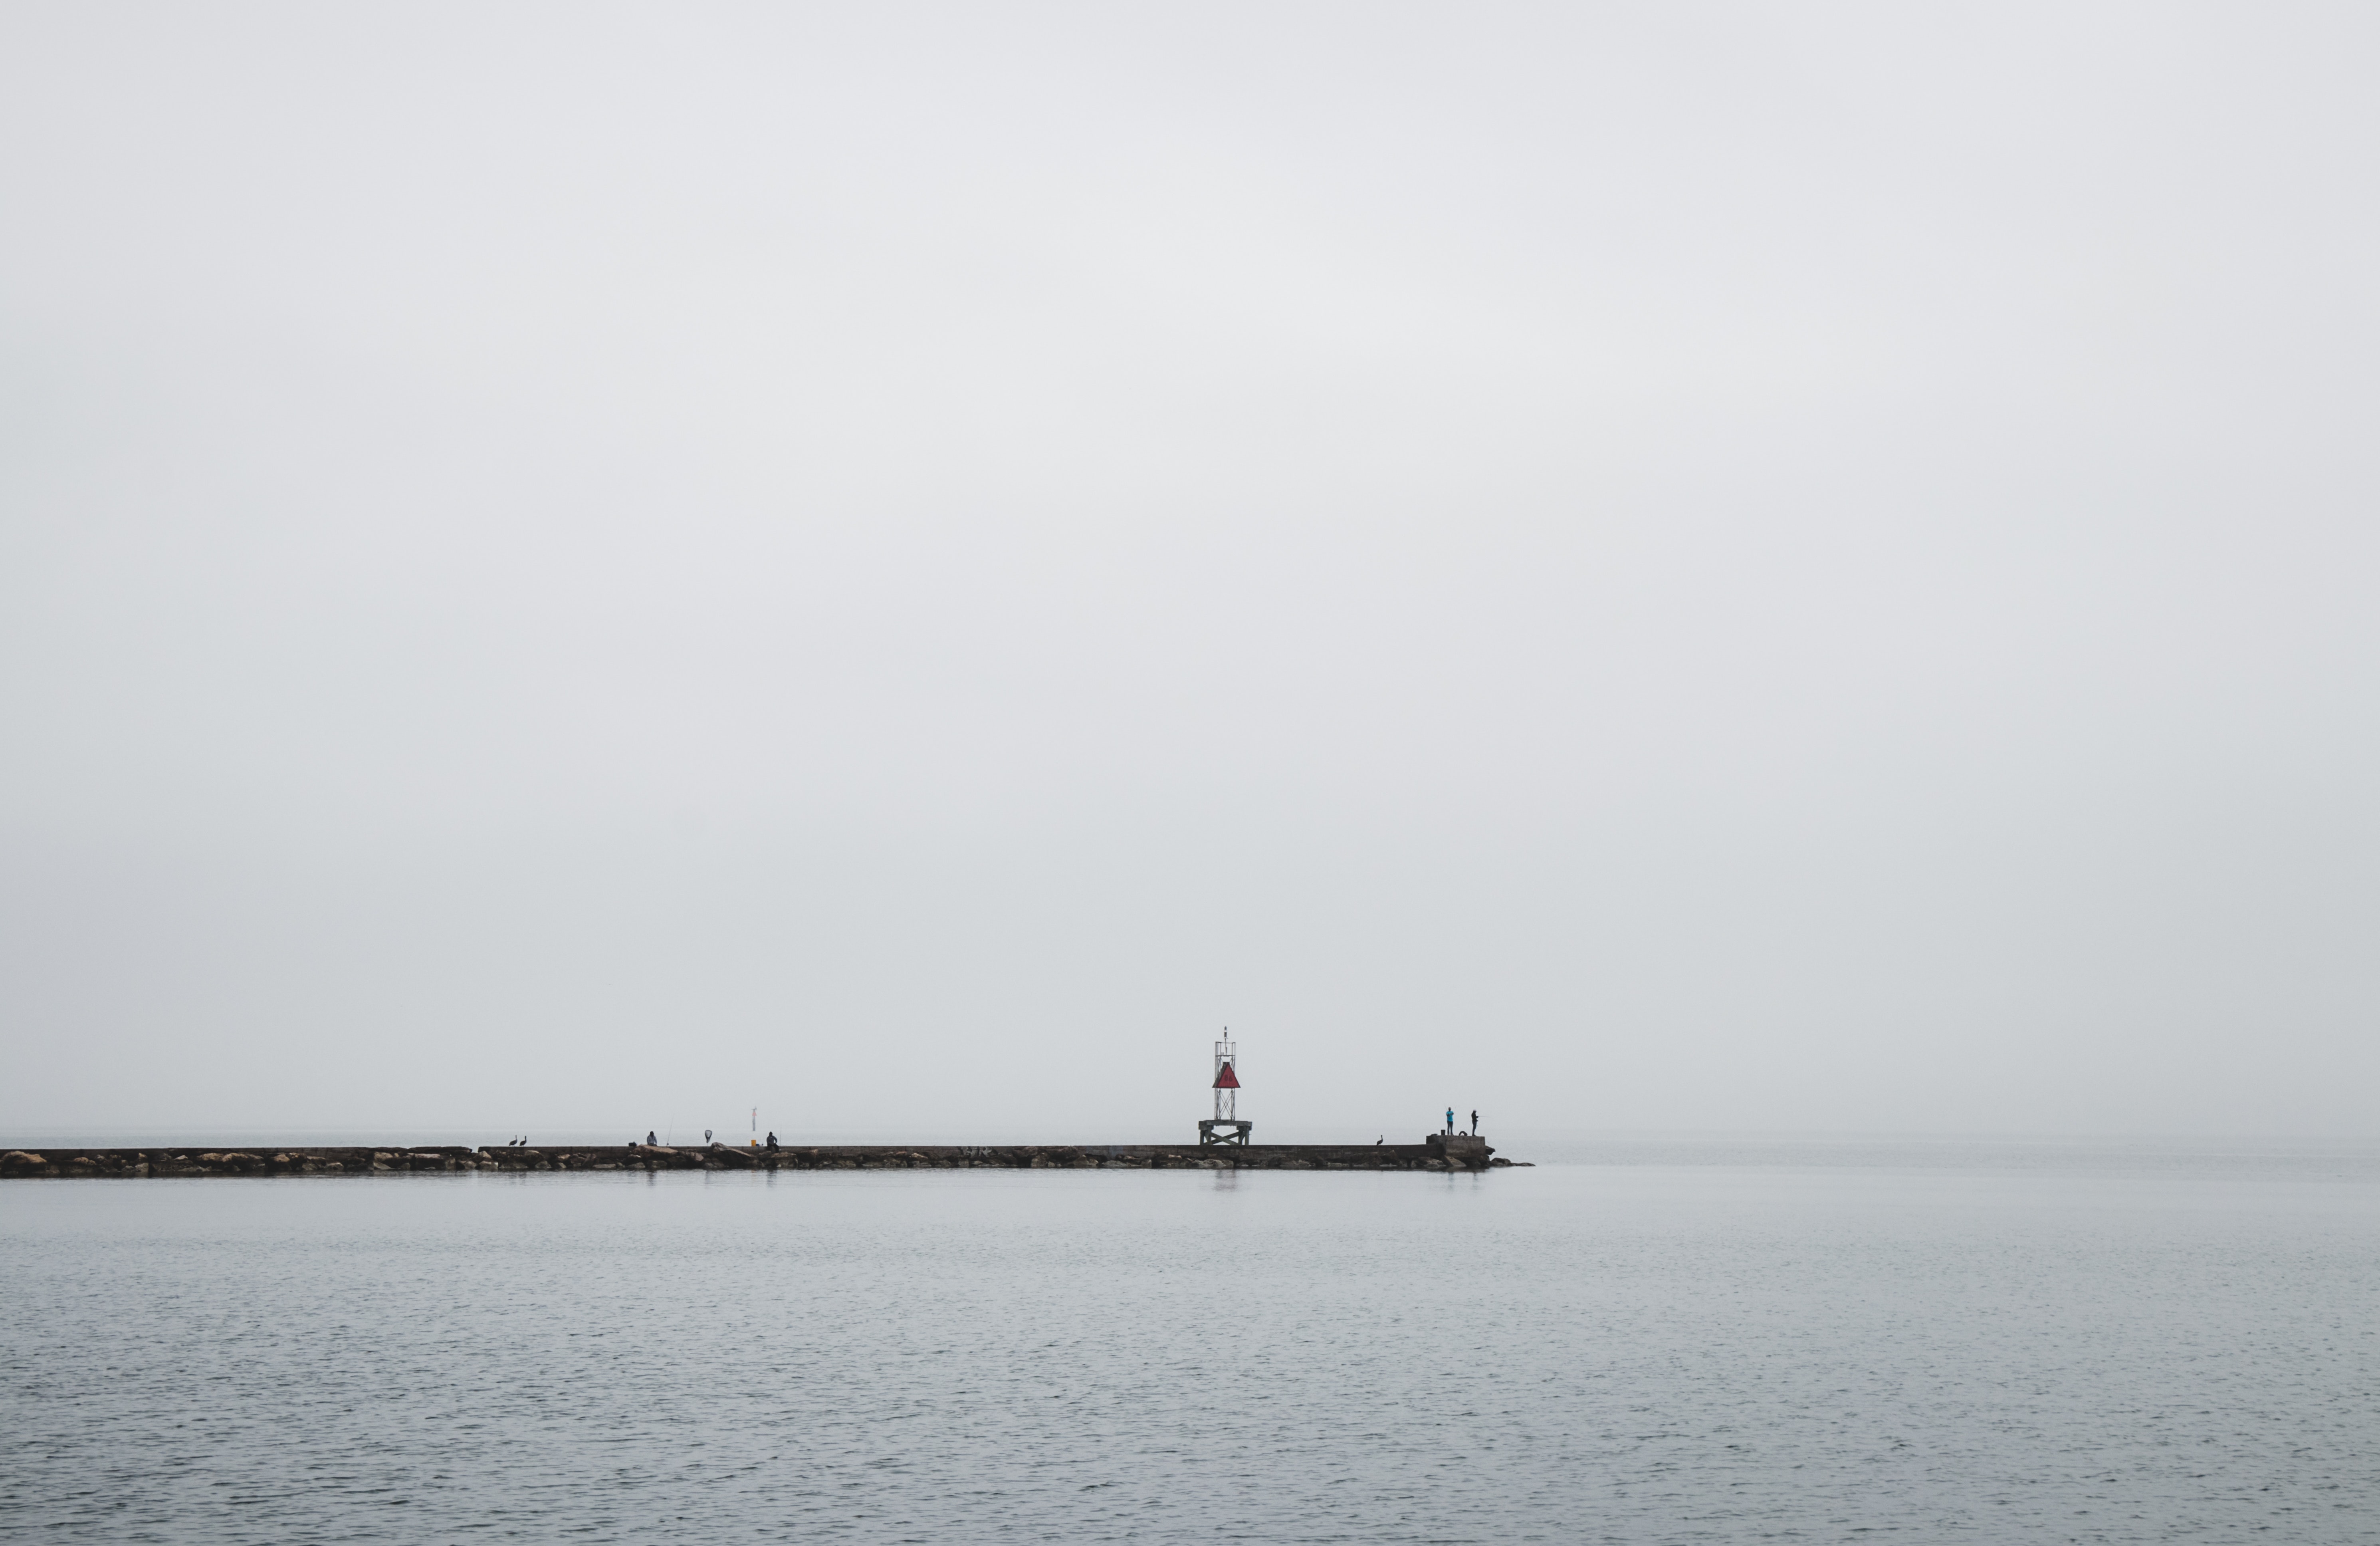
white, sky, horizon, water, sea, atmospheric phenomenon, calm, waterway, sound, river, ocean, cloud, lake, channel, vehicle, haze, coast, city, boat